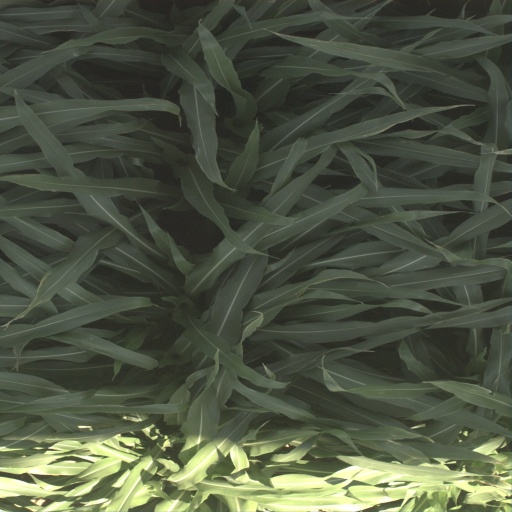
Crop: sorghum